Charles Swift

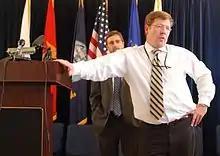
LCDR Swift (retired) speaking at a press conference.

Charles D. Swift (born 1961) is an American attorney and former career Navy officer, who retired in 2007 as a Lieutenant Commander in the Judge Advocate General's Corps. He is most noted for having served as defense counsel for Salim Ahmed Hamdan, a detainee from Yemen who was the first to be charged at Guantanamo Bay; Swift took his case to the US Supreme Court. In 2005 and June 2006, the "National Law Journal" recognized Swift as one of the top lawyers nationally because of his work on behalf of justice for the detainees.